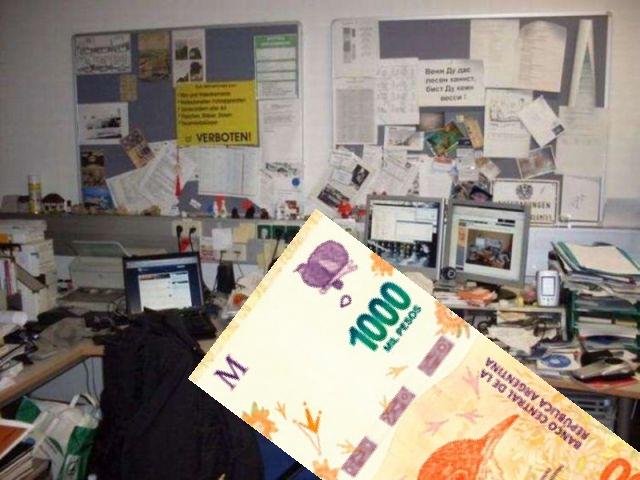
Denominación: 1000